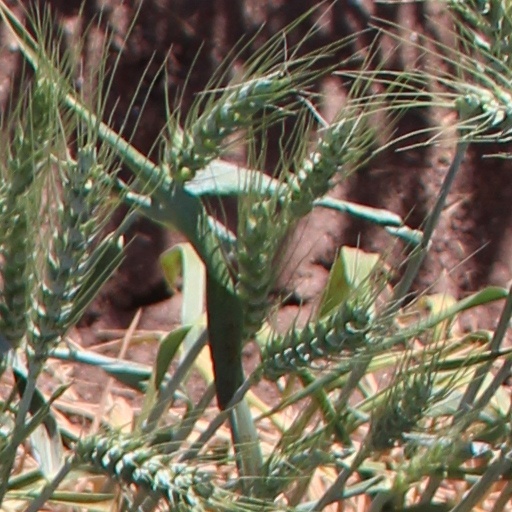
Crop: wheat